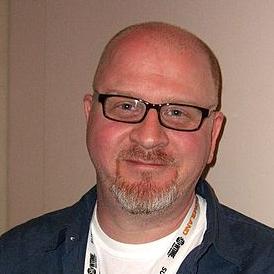
Age: 42